Concentric Sky

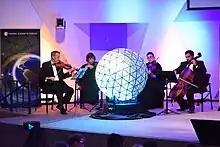
The Radiance Orb at the National Academy of Sciences.

Named as one of Oregon's Top Workplaces of 2021 by The Oregonian, Concentric Sky is known for its creative company culture. In 2012, the company dubbed its local metro region the Silicon Shire, and began hosting Shire-themed events to promote the region including the annual Shire for the River fundraiser in partnership with the McKenzie River Trust. In 2013, members of Concentric Sky launched an award-winning technology design team known as Light At Play. In 2015, this team developed a series of LED-powered art installations that were showcased in several events around the world as part of the International Year of Light, including displays at the Smithsonian and the National Academy of Sciences.